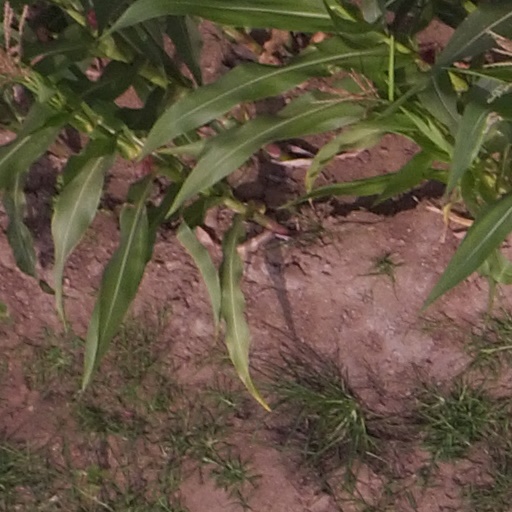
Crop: maize; corn